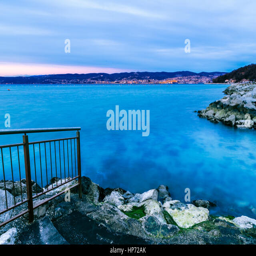
winter evening from the shore of a city